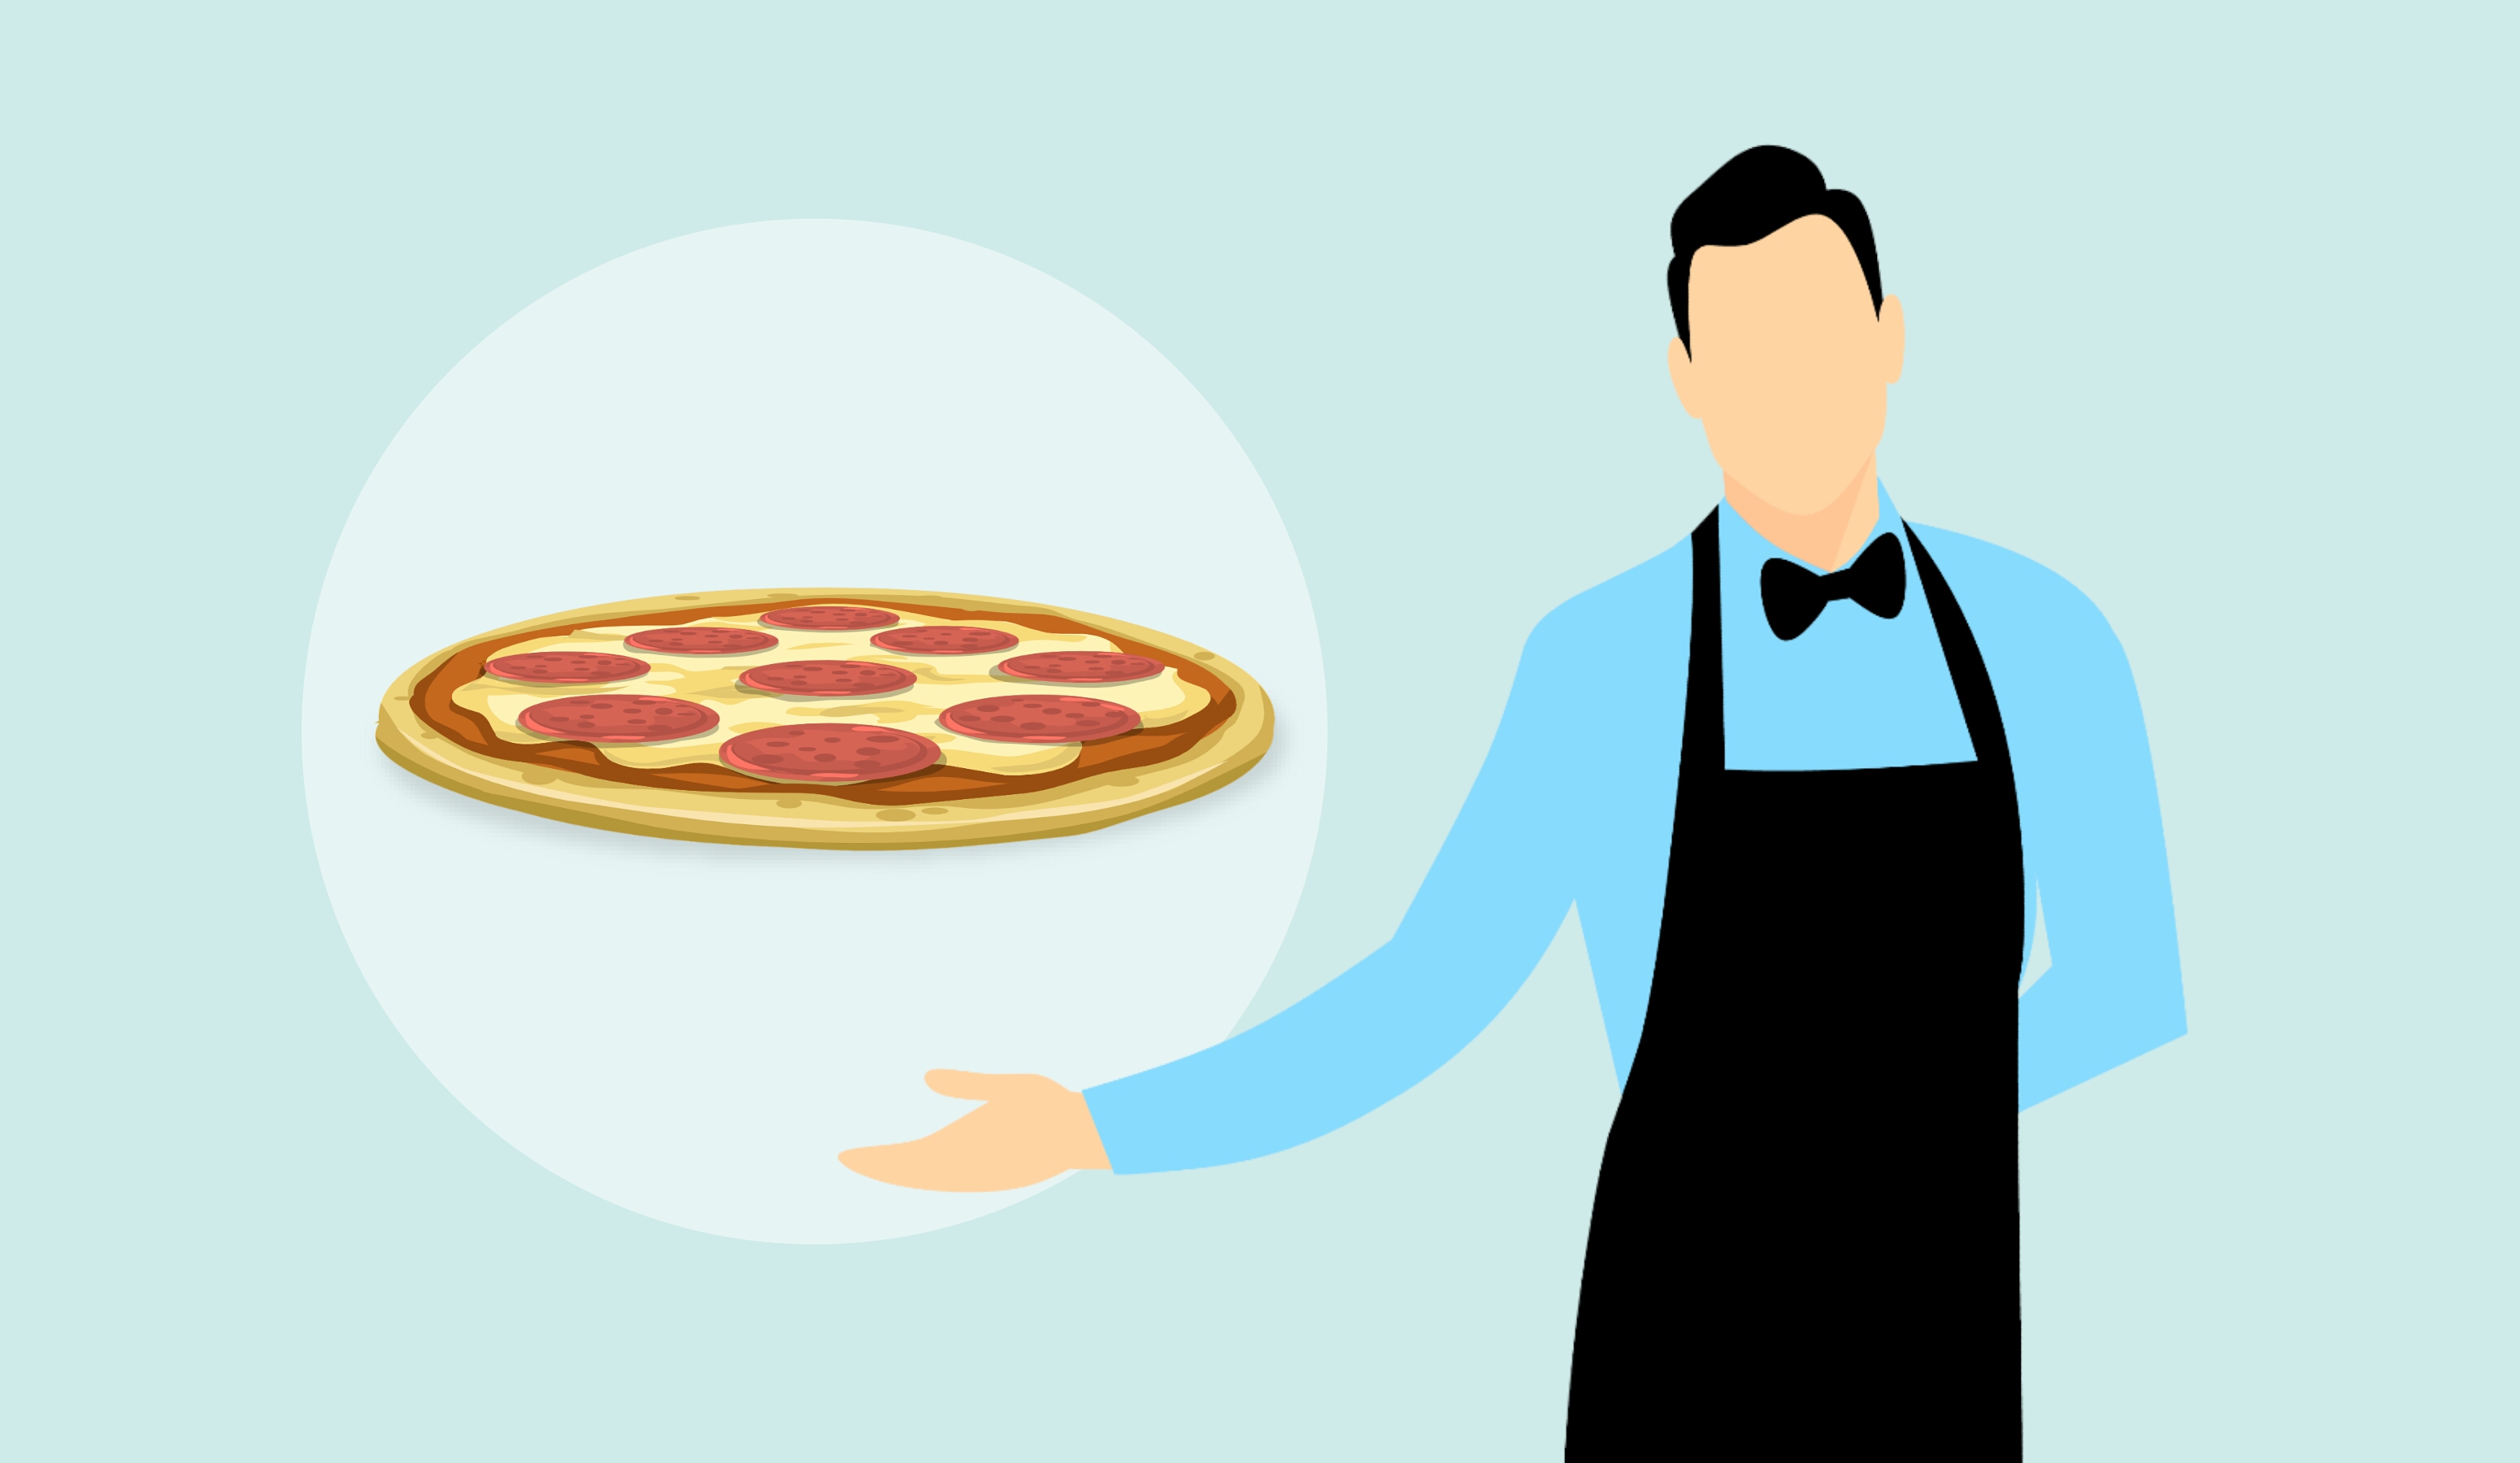
pizza, pepperoni, food, cheese, dinner, italian, butler, waiter, apron, catering, gesture, man, inviting, serve, service, product, illustration, smile, font, human behavior, clip art